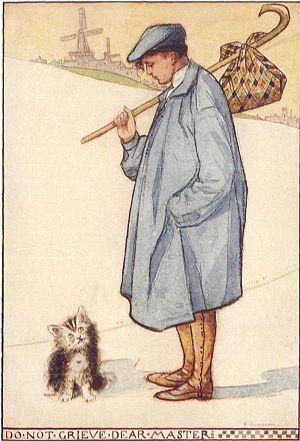
Le Maître chat ou le Chat botté est un conte franco-italien en prose racontant l'histoire d'un chat qui utilise la ruse et la tricherie pour offrir le pouvoir, la fortune et la main d'une princesse à son maître mal-né et sans-le-sou. L'auteur italien Giovanni Francesco Straparola semble avoir transcrit la plus ancienne version connue de cette histoire dans son livre Les Nuits facétieuses. La version classique de ce conte est écrite à la fin du XVIIᵉ siècle par Charles Perrault. Elle provient d'un manuscrit illustré, intitulé « Les Contes de ma mère l'Oye », et daté de 1695, soit deux ans avant la publication du recueil de huit contes de Perrault « Histoires ou contes du temps passé Avec des moralités » par Barbin en 1697. Le Chat botté connaît instantanément le succès et reste populaire de nos jours, malgré une morale ambiguë.